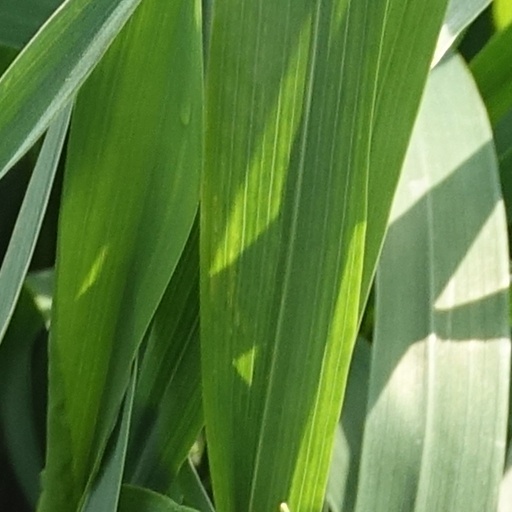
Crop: wheat